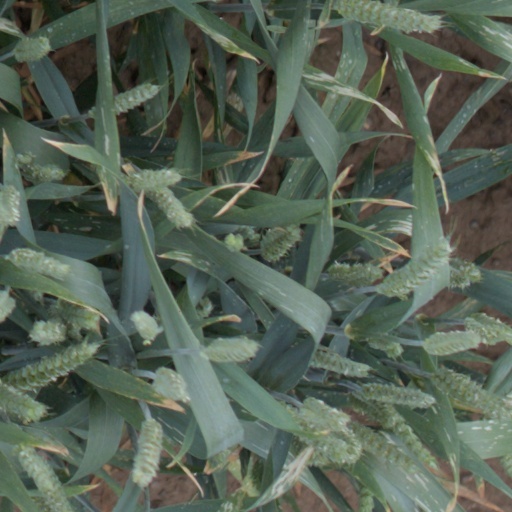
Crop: wheat